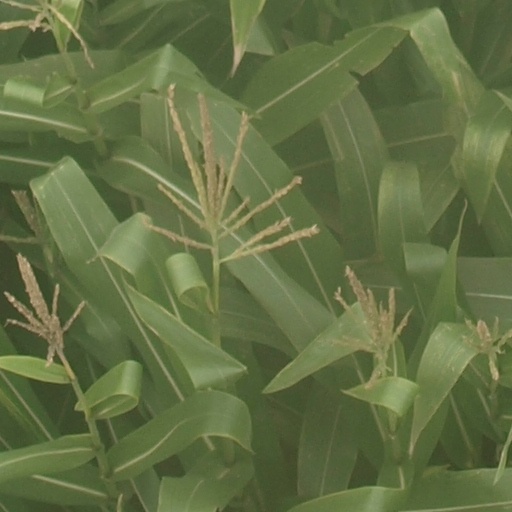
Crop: maize; corn